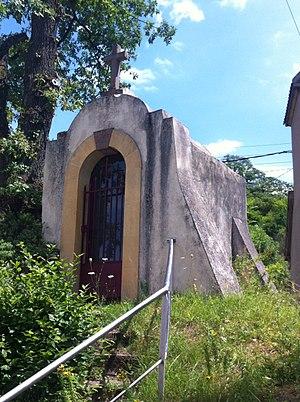
Kedange sur Canner chapelle
Kédange-sur-Canner est une commune française située dans le département de la Moselle en région Grand Est.